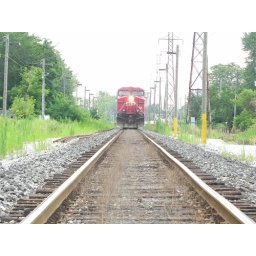
CP 8542 in windsor was the lead engine in a two engine train with car loaders and a few tanker cars